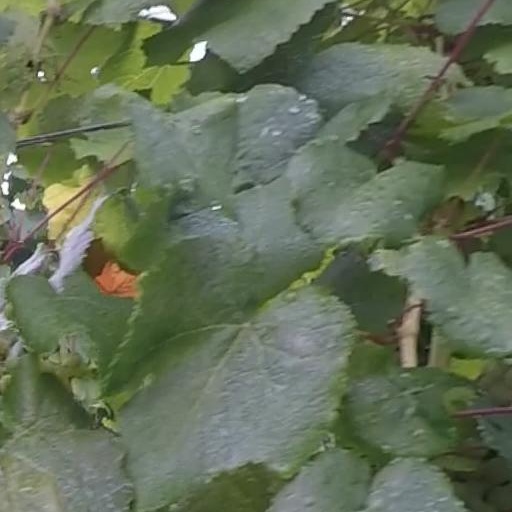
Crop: grape